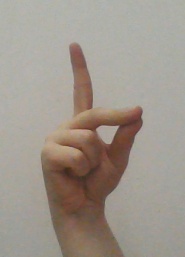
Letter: ta